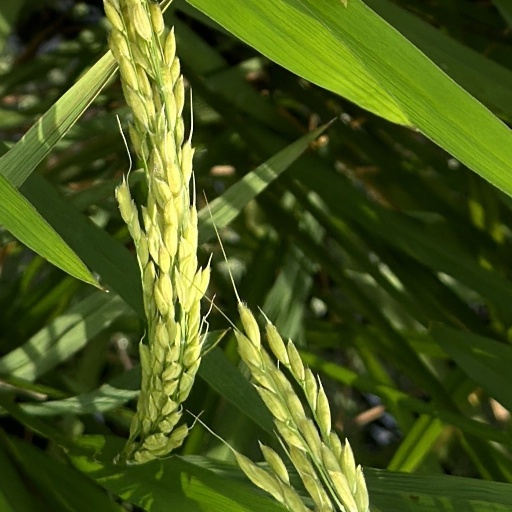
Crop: rice